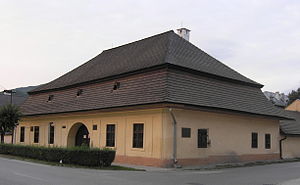
Revúca
Revúca er en by og kommune i distriktet Revúca i regionen Banská Bystrica i det sydlige Slovakiet. Den ligger kun 300 kilometer fra den slovakiske hovedstad Bratislava. Byen har et areal på 38,87 km² og en befolkning på indbyggere.